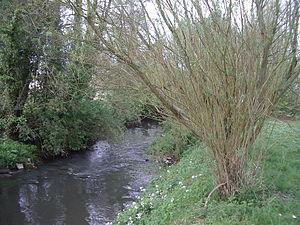
La Clarence à Lapugnoy (62)
La Clarence est une rivière française des départements du Pas-de-Calais et Nord dans la région Hauts-de-France et un affluent de la Lys, donc un sous-affluent de l'Escaut.